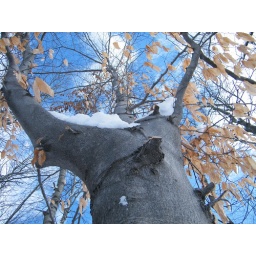
beech tree against blue winter sky